Malabo

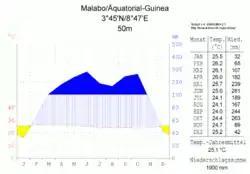
Climatological diagram of Malabo

Malabo is situated in the north of the island of Bioko, at coordinates 3° 45' 7.43" North and 8° 46' 25.32" East. The south of Malabo is limited by the Cónsul River and just across the river, south-west, is the hospital. West of the city, located about 9 km from the center of Malabo, is renewed Malabo International Airport. In the coastal region north of the city are the bays and capes. The elder is the punta de la Unidad Africana located just behind the Malabo Government Building and which occupies the entire eastern part of the Bay of Malabo. Another cape of importance is punta Europa located in the west of the city near to the airport.